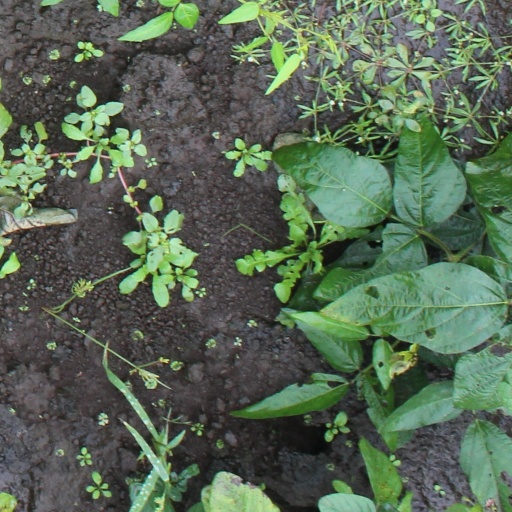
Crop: soybean